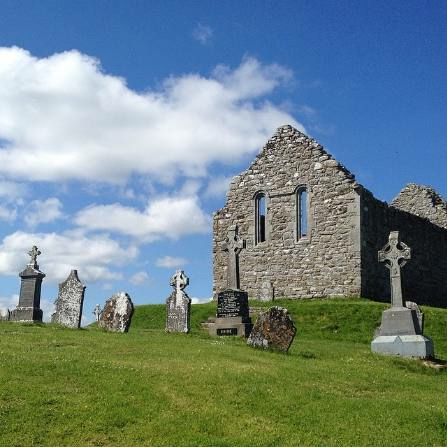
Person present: No